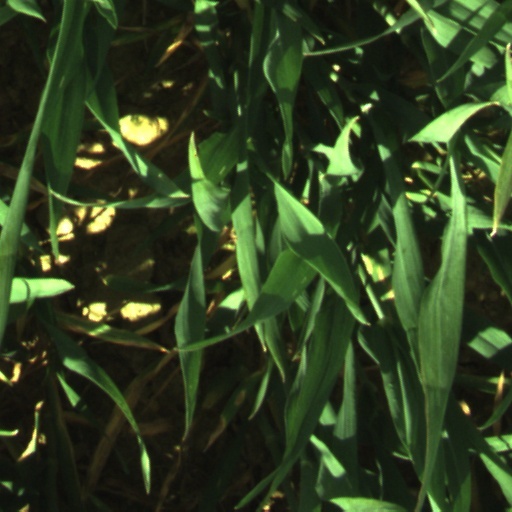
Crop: wheat